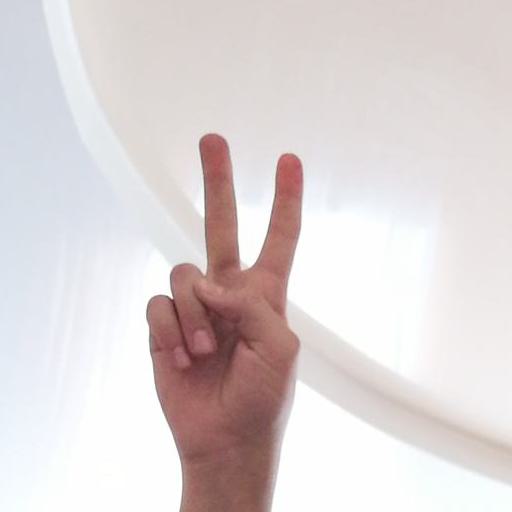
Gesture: peace